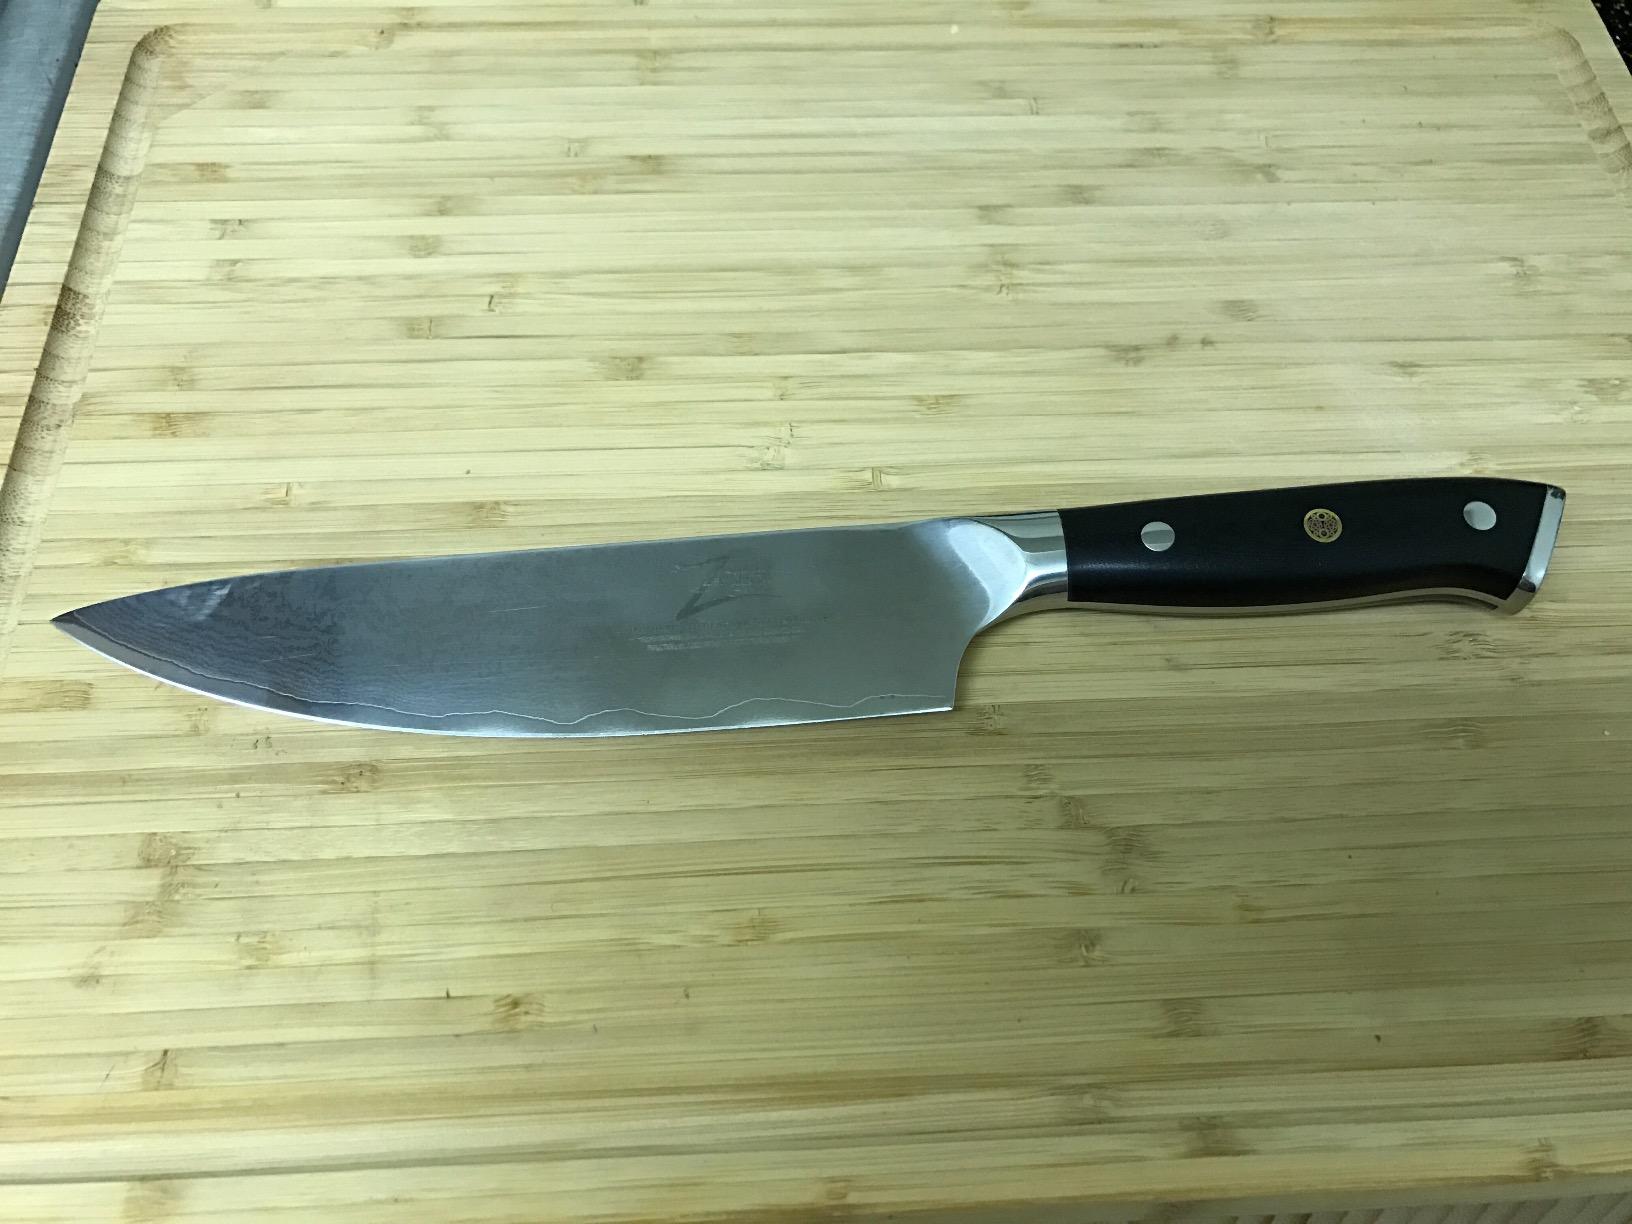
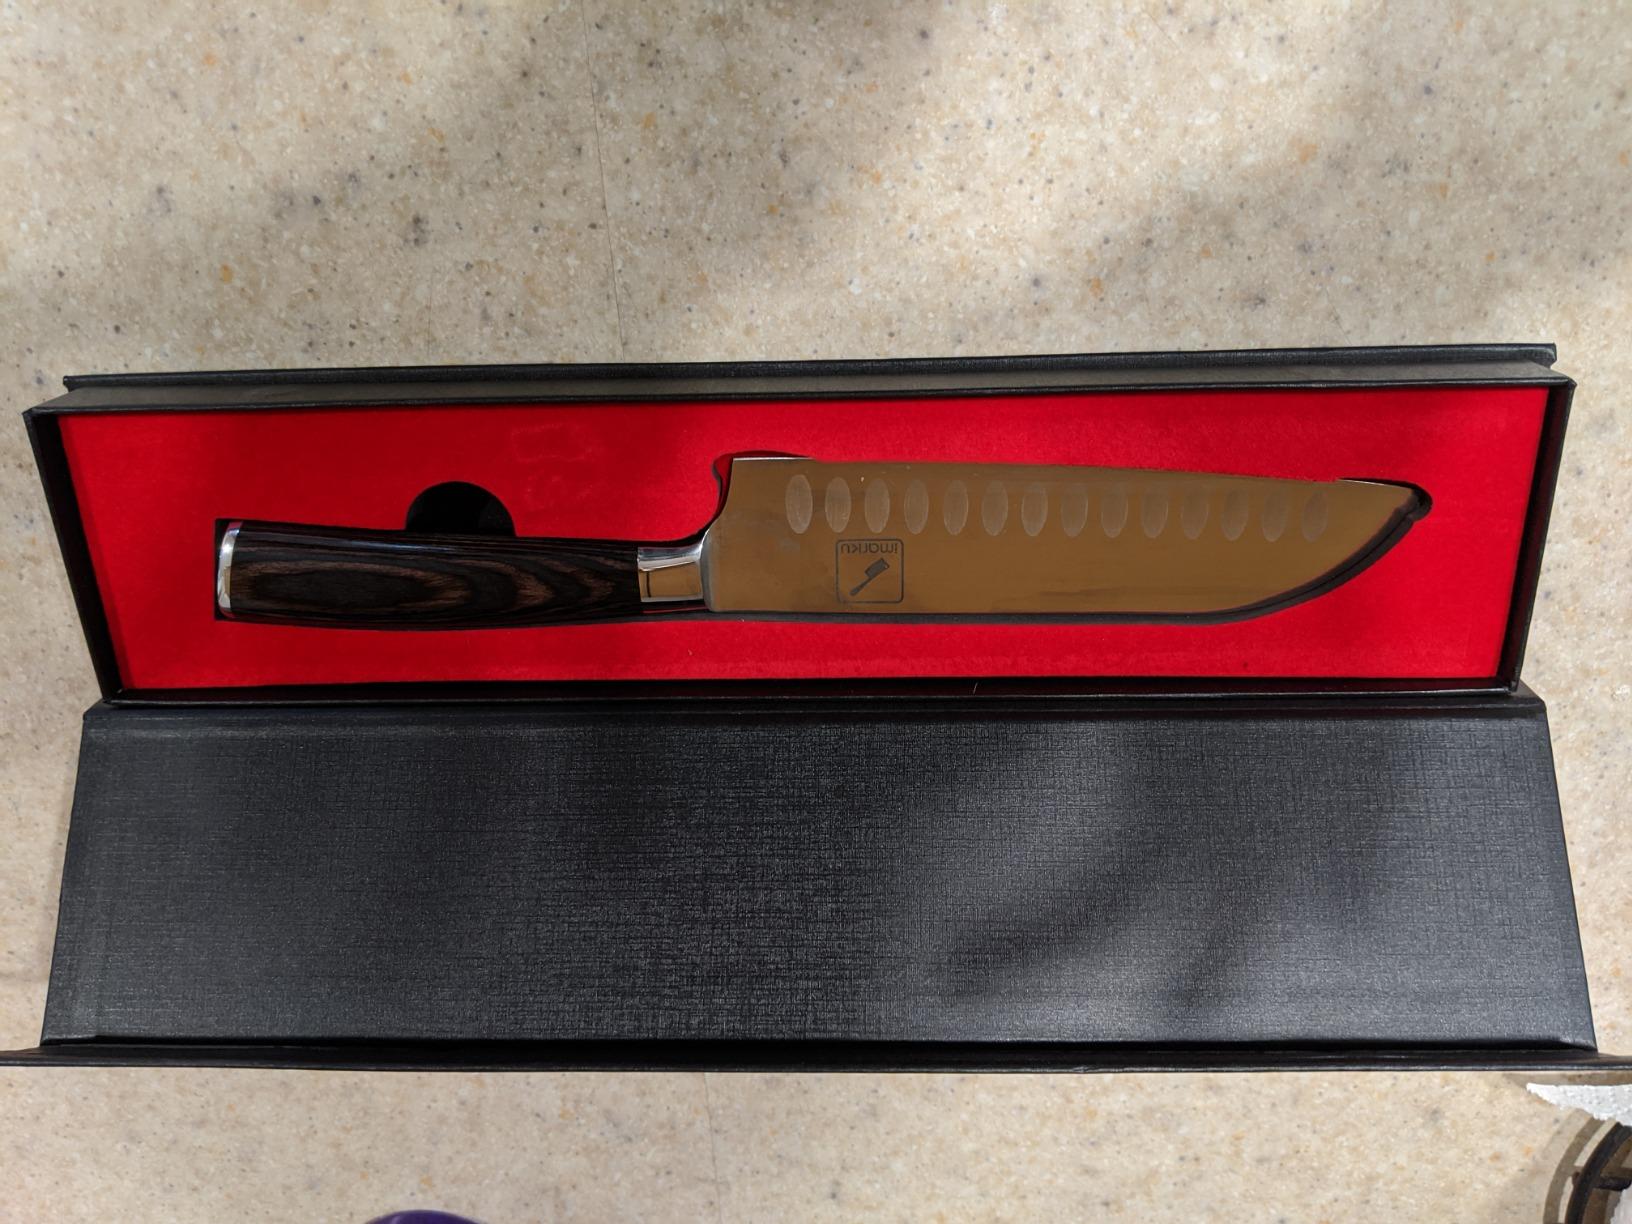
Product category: items_knife
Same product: no